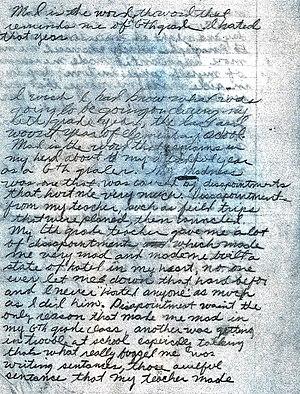
Le Golden State Killer ou GSK, est le nom donné à Joseph DeAngelo, un ancien officier de police et tueur en série américain qui a sévi dans les années 1970 et 1980 qui n'a été appréhendé qu'une quarantaine d'années plus tard, en avril 2018, confondu par son ADN.